Venezuela

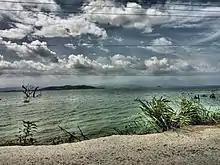
Valencia Lake, formerly praised by Alexander von Humboldt for its beauty, is massively polluted due to the countless sewage systems pouring residuals.

Venezuela borders Colombia to the west, Guyana to the east, and Brazil to the south. Caribbean islands such as Trinidad and Tobago, Grenada, Curaçao, Aruba, and the Leeward Antilles lie near the Venezuelan coast. Venezuela has territorial disputes with Guyana, formerly United Kingdom, largely concerning the Essequibo area and with Colombia concerning the Gulf of Venezuela. In 1895, after years of diplomatic attempts to solve the border dispute, the dispute over the Essequibo River border flared up. It was submitted to a "neutral" commission (composed of British, American, and Russian representatives and without a direct Venezuelan representative), which in 1899 decided mostly against Venezuela's claim.